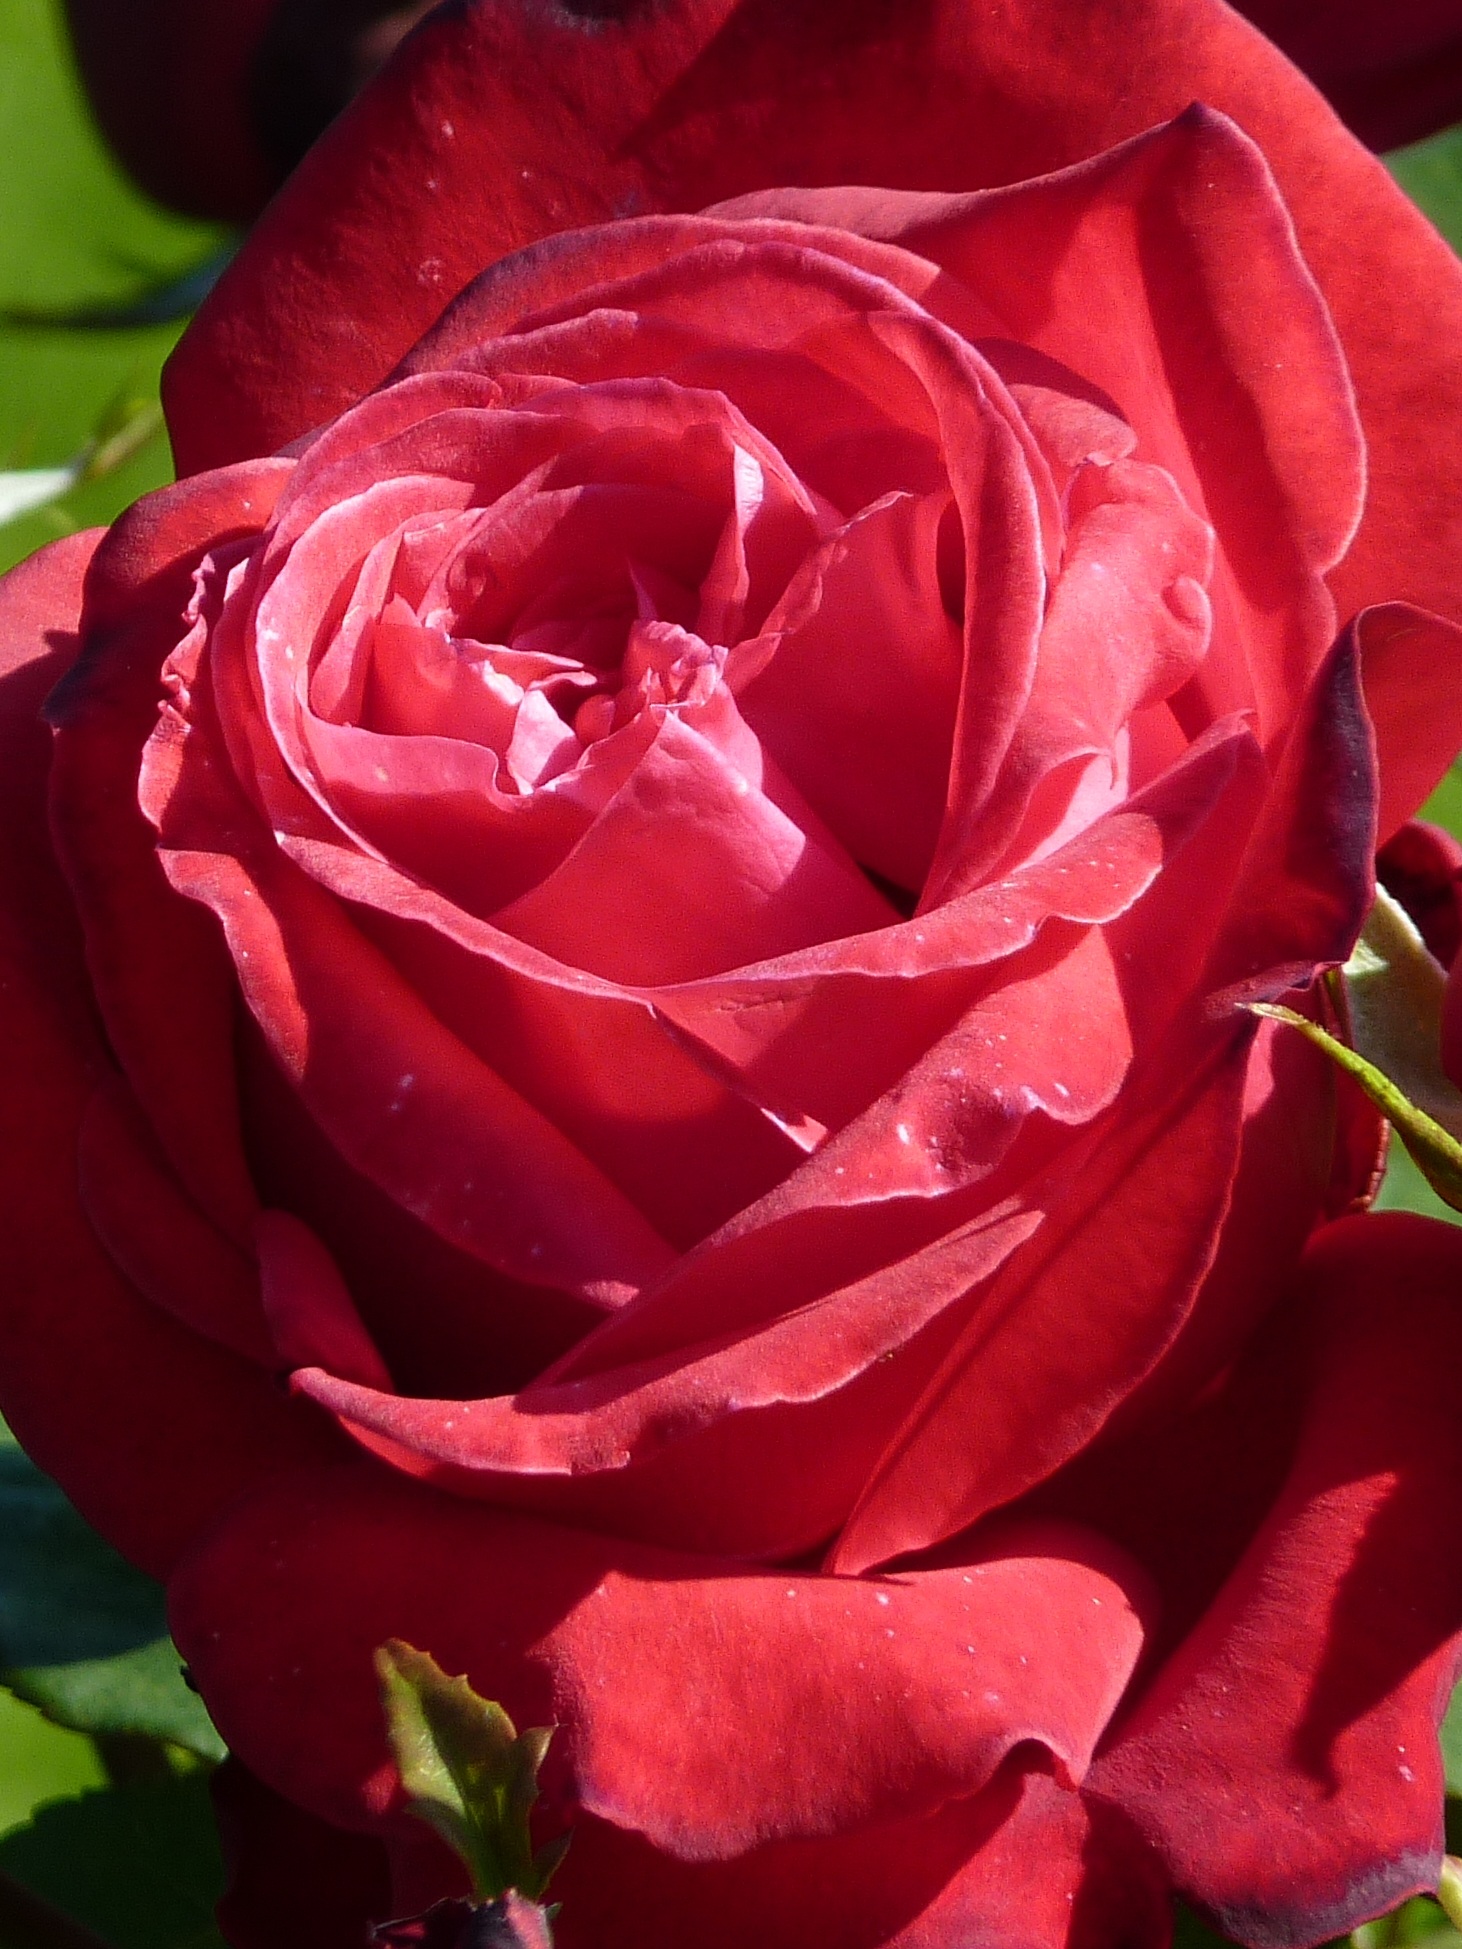
plant, flower, petal, rose, red, pink, floribunda, fragrance, rose bloom, macro photography, flowering plant, garden roses, rose family, land plant, rosa centifolia, rose order